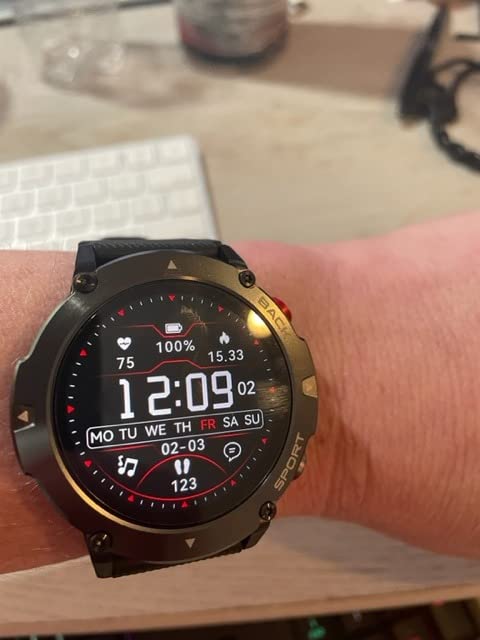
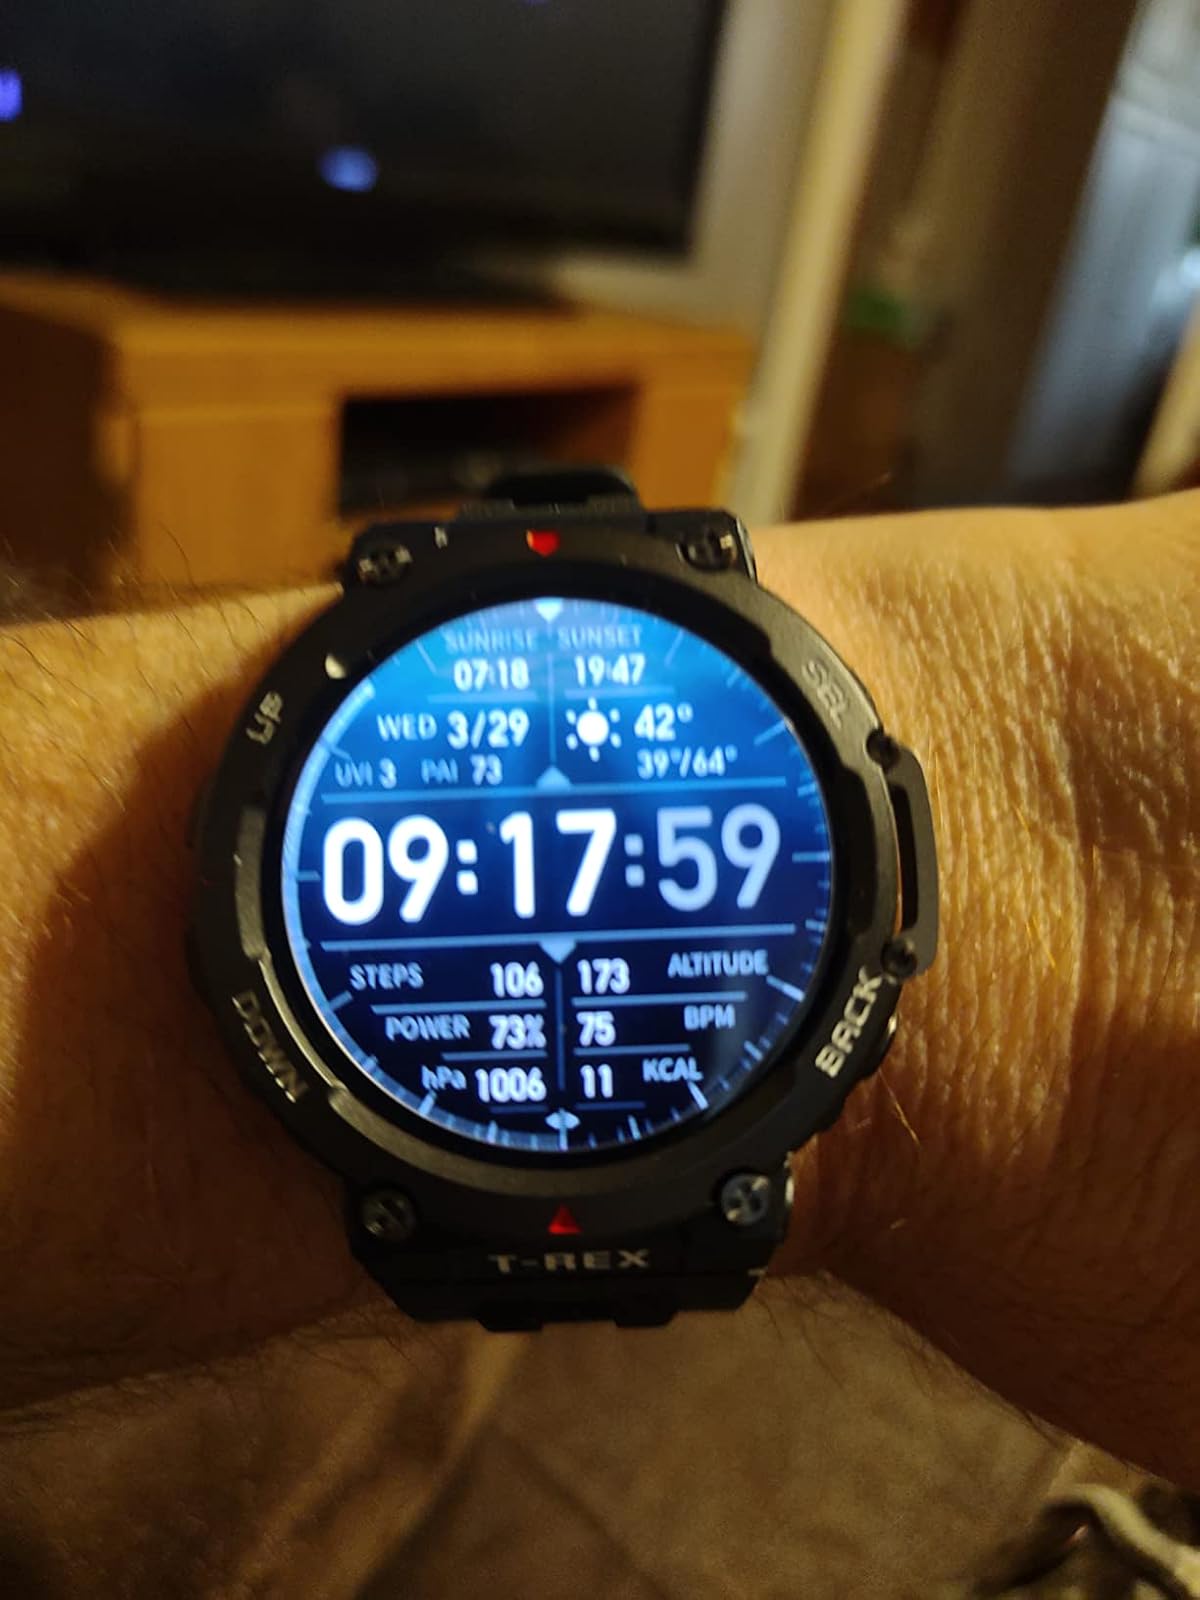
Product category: smartwatch
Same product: no